Michael O'Flanagan

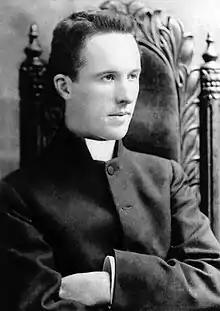
Young Michael O'Flanagan, photo possibly taken at his ordination in 1900.

Michael Flanagan was born on 13 August 1876 at Cloonfower in the parish of Kilkeeven, close to Castlerea in County Roscommon. He was the fourth of eight children born to Edward Flanagan (born 1842) and Mary Crawley (born 1847); the children in order of birth were Maire, Luke, Patrick, Michael, Brigid, Edmund, Kate and Joseph. Both parents were fluent speakers of Irish and English, living on a small farm in what was known as a "breac" or speckled gaeltacht. When he was three years old, the 1879 famine swept through the west of Ireland. While conditions were not as severe as thirty years earlier, there was great fear among the people who had survived the earlier starvation, expressed in a wave of religious fervour, as for example, the apparitions at Knock in 1879. The Flanagan family were staunch supporters of the Fenian movement. As a young man Michael lived through the evictions, boycotts and shootings of the Land War. His parents were members of the Land League, and he was fascinated by politics, avidly following the rise and fall of Charles Stewart Parnell.